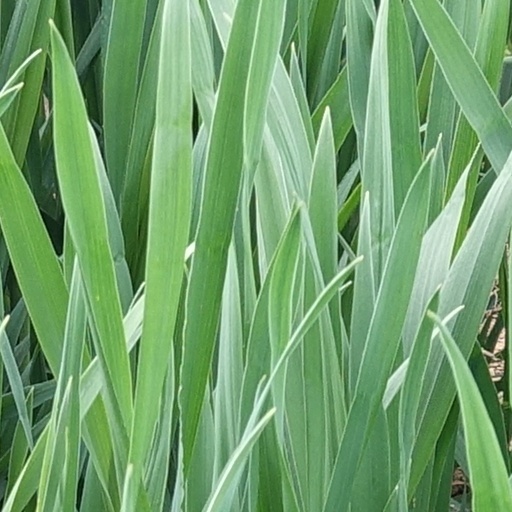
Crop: wheat